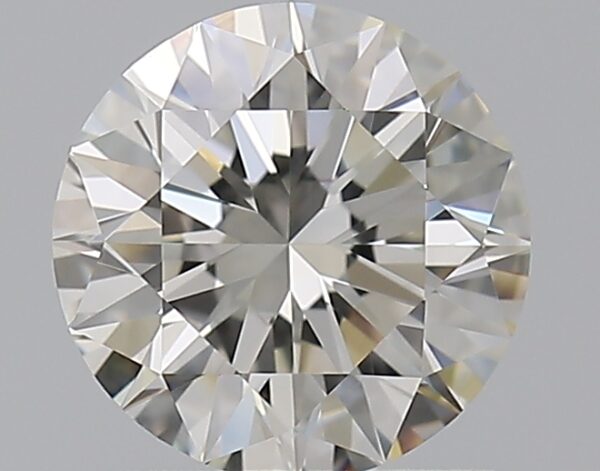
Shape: round
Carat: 1
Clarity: VS1
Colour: I
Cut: EX
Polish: EX
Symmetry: EX
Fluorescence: N
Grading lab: GIA
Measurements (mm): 6.38 x 6.42 x 3.97